Technoavia SM-94

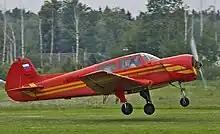
Technoavia SM-94

In 1997, the SM94-1 development aircraft (RA-44486) was shown at MAKS, Moscow, but series production was subsequently halted by financial concerns.